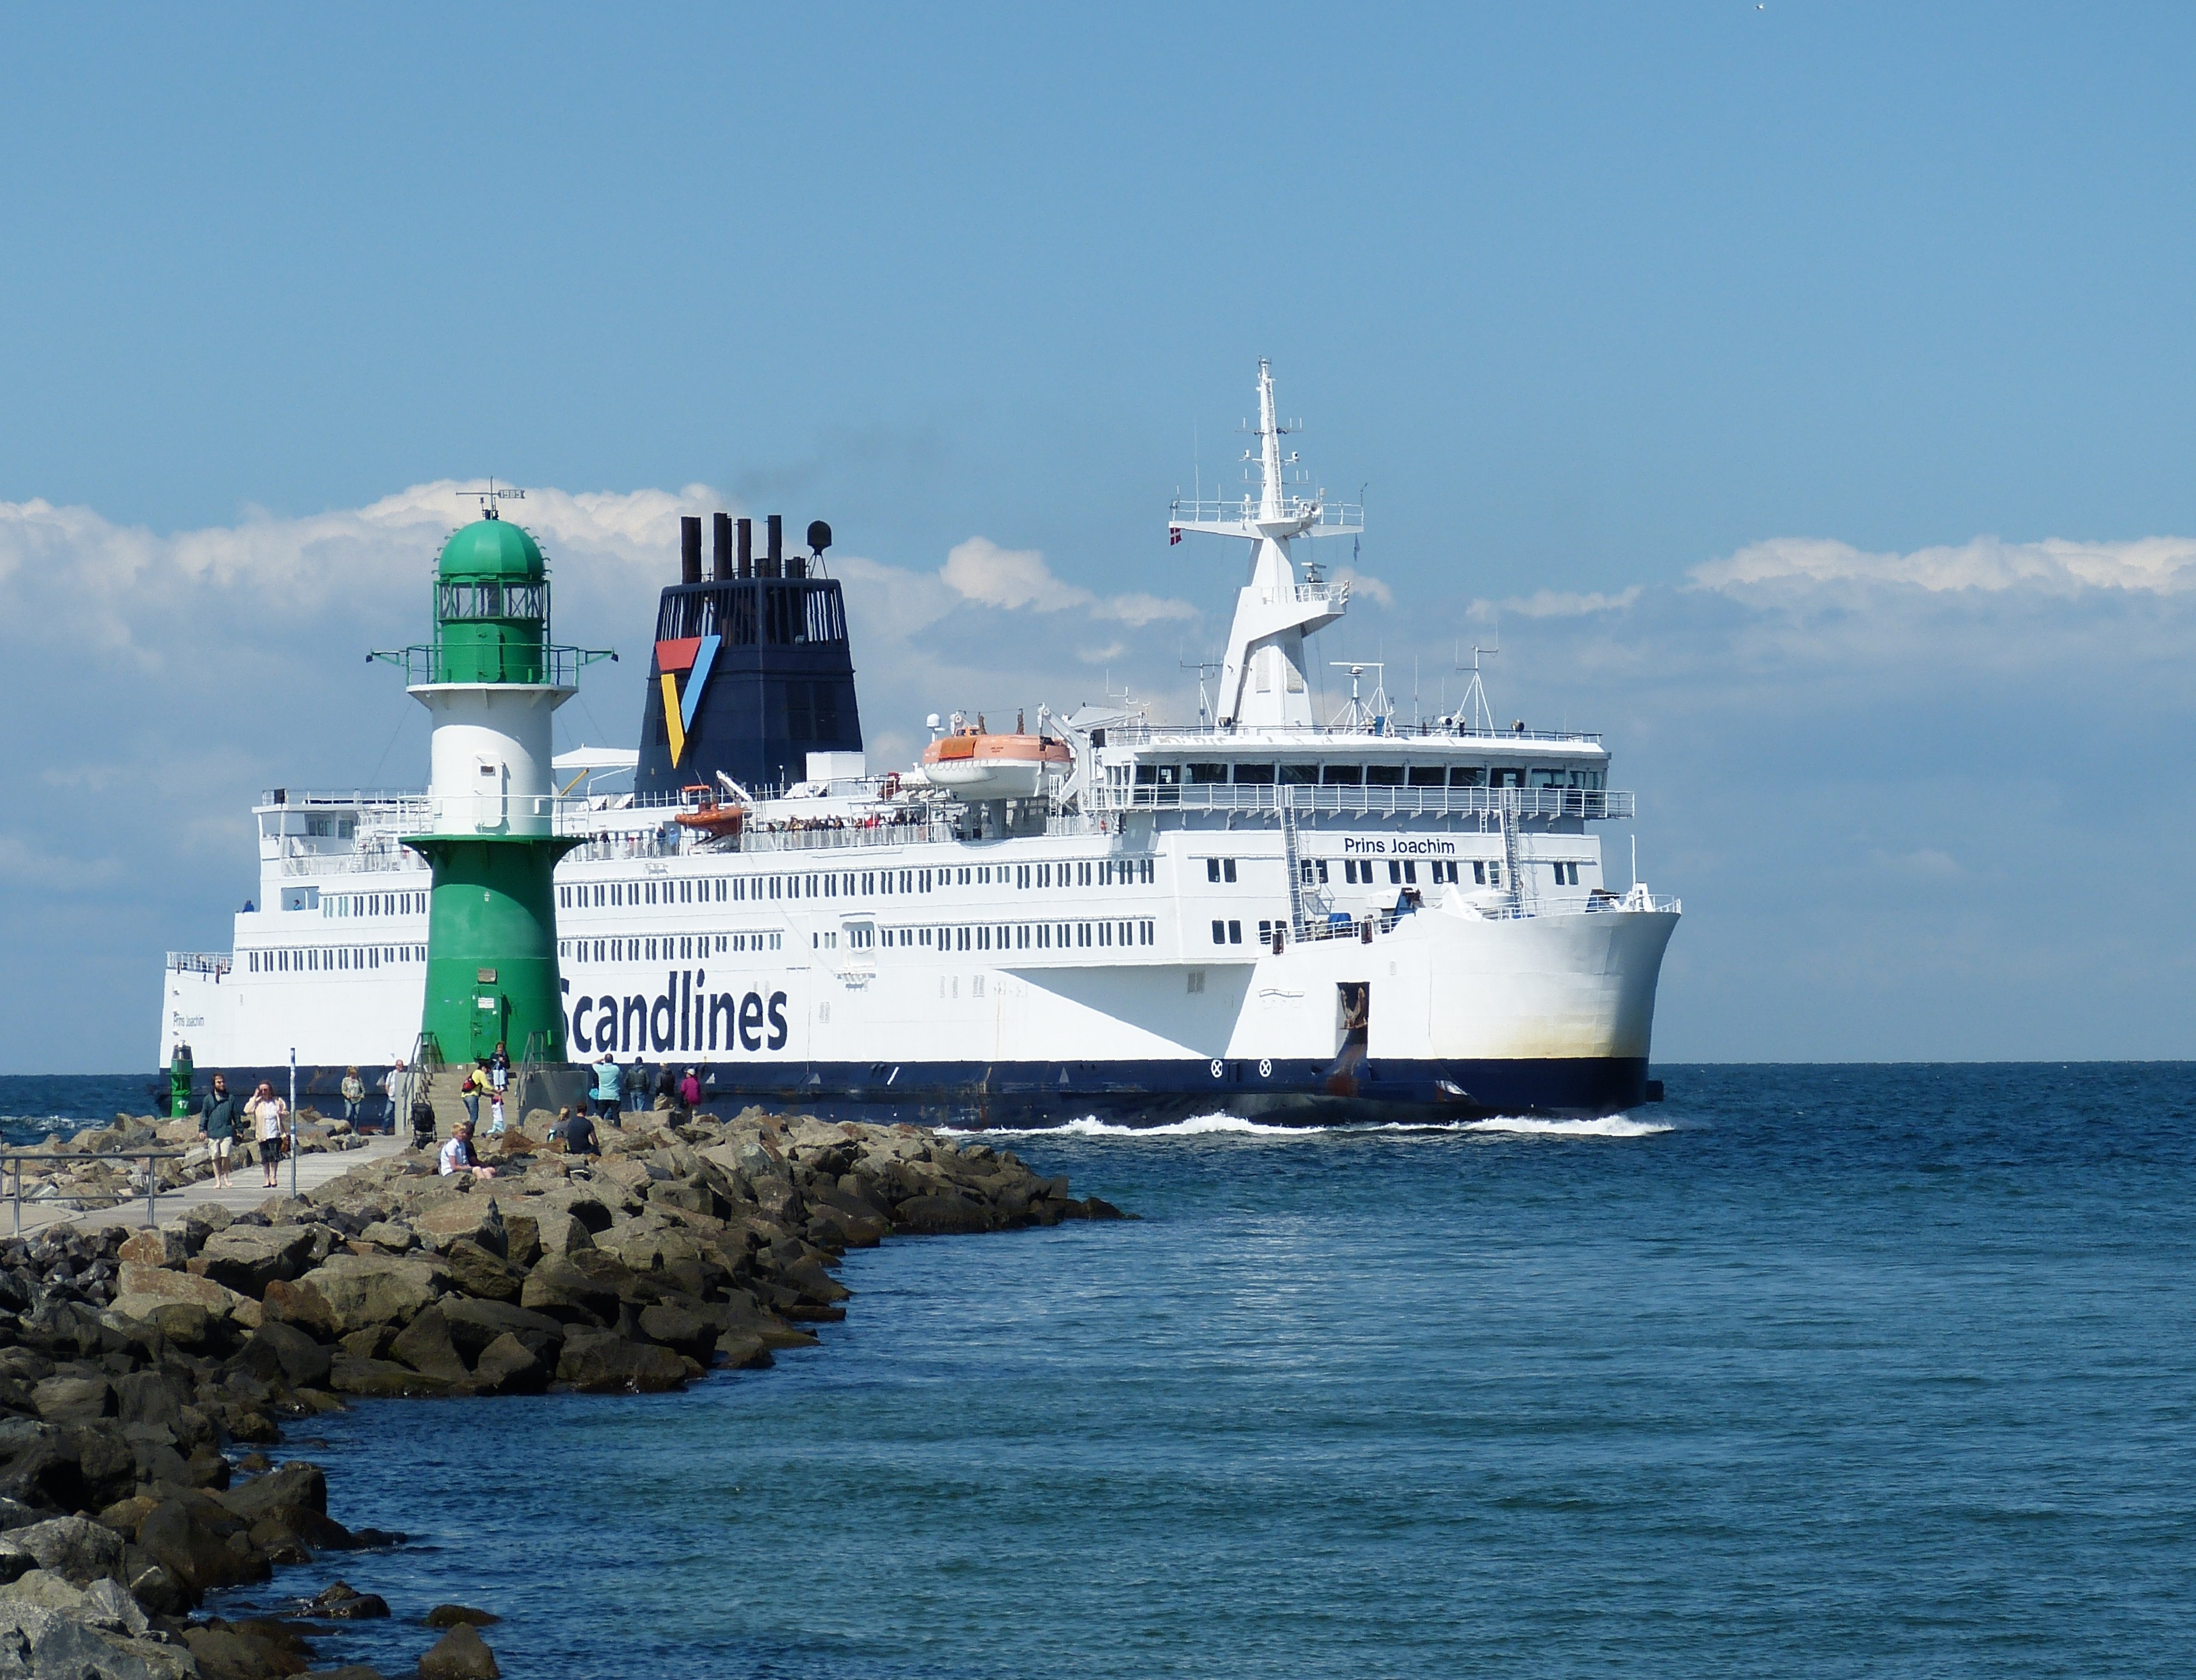
sea, coast, ocean, lighthouse, ship, transport, vehicle, holiday, port, tourism, cargo ship, ferry, channel, shipping, watercraft, cruise ship, rostock, northern germany, warnem nde, passenger ship, mecklenburg western pomerania, freight transport, ocean liner, roll on roll off